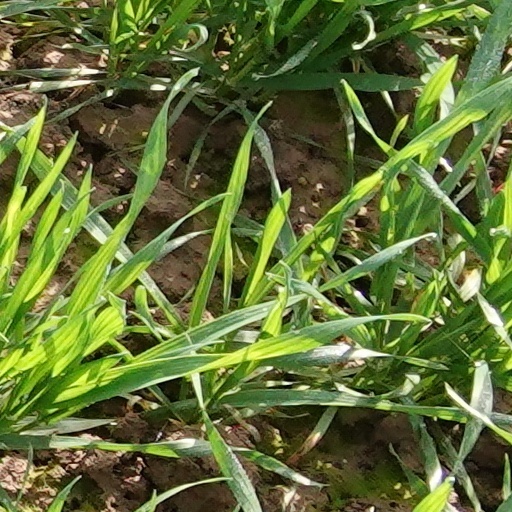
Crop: wheat